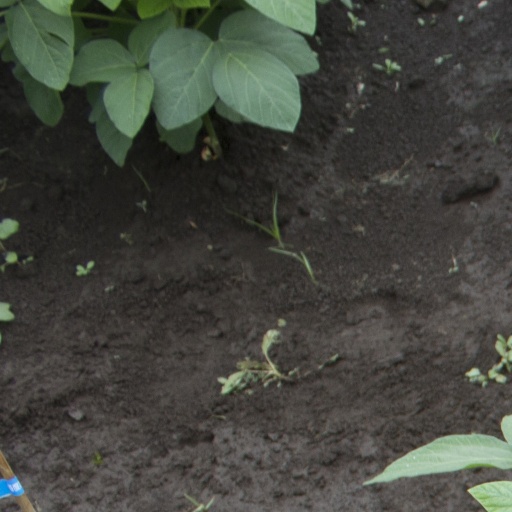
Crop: soybean